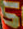
Number: 5